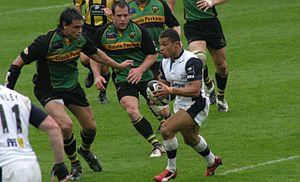
Jason Robinson au cours d'un match du championnat anglais entre les Northampton Saints et les Sale Sharks. Le match a lieu au Franklin's Garden le 6 mai 2006. Les Sharks l'ont emporté 36 à 34.
Jason Thorpe Robinson, né le 30 juillet 1974 à Leeds, est un joueur international britannique de rugby à XIII avant d'être international anglais de rugby à XV. Il commence sa carrière au rugby à XIII au sein des Wigan Warriors avec lesquels il remporte de nombreux titres. Il se tourne vers le rugby à XV en 2000 et rejoint les Sale Sharks au poste d'arrière ou d'ailier.